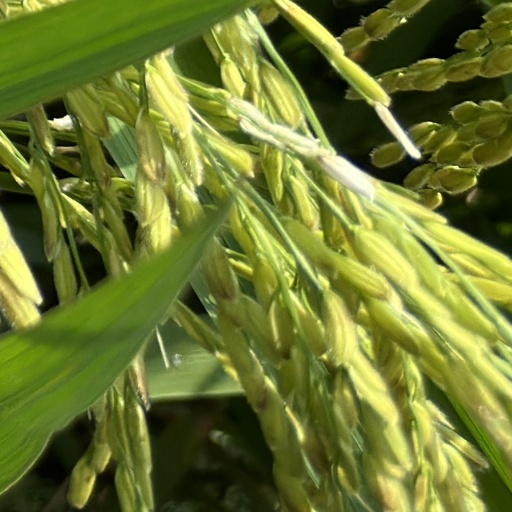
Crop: rice